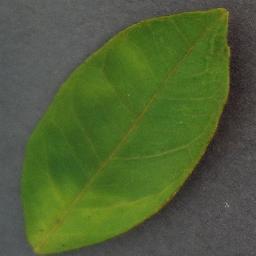
Label: Orange___Haunglongbing_(Citrus_greening)